Rendition (film)

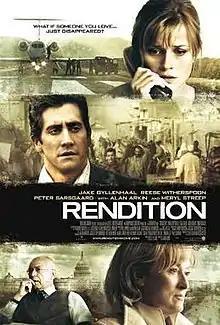
Theatrical release poster

Rendition is a 2007 American political thriller film directed by Gavin Hood, and starring Reese Witherspoon, Jake Gyllenhaal, Meryl Streep, Peter Sarsgaard, Alan Arkin and Omar Metwally. It centers on the controversial CIA practice of extraordinary rendition and is based on the true story of Khalid El-Masri, who was mistaken for Khalid al-Masri.